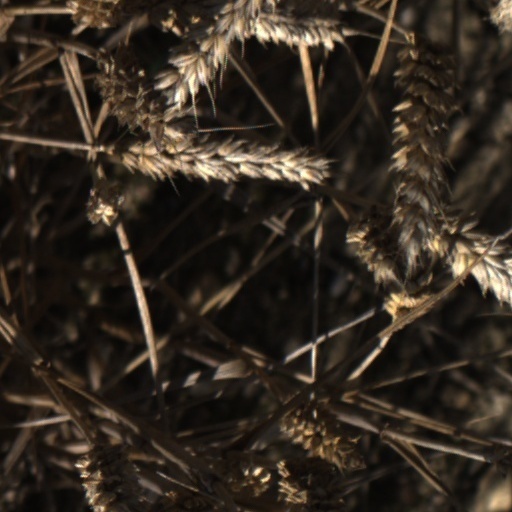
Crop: wheat